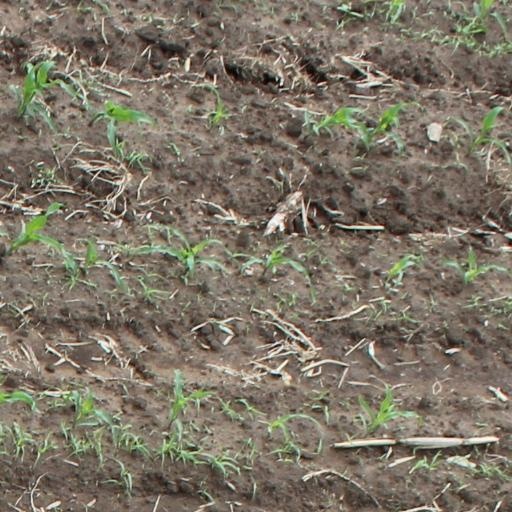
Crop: maize; corn